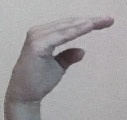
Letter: jeem